Lee Zeldin

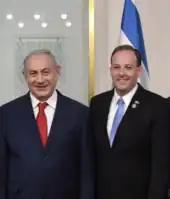
Zeldin with Israeli prime minister Benjamin Netanyahu, 2018

Zeldin ran unopposed in the 2018 Republican primary. In the November general election his chief opponent was Democratic nominee Perry Gershon, who also had the endorsement of the Working Families Party.